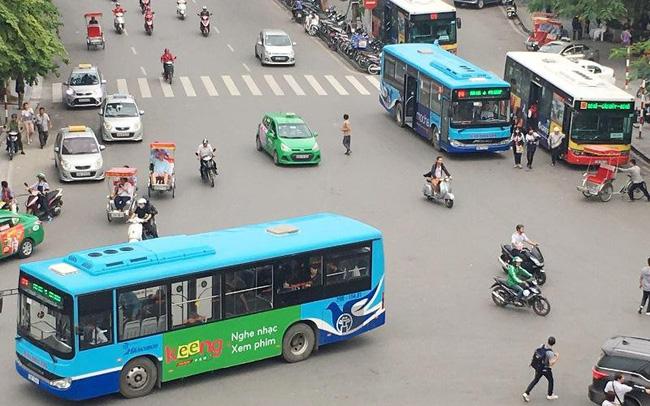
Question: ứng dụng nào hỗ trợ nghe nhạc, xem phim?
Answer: keeng